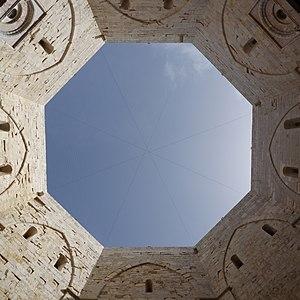
Le castel del Monte est un château italien du XIIIᵉ siècle construit par l'empereur du Saint Empire, Frédéric II de Hohenstaufen, situé dans le hameau du même nom faisant partie de la commune d'Andria, à 70 km à l'ouest de Bari, dans les Pouilles. Il se dresse au sommet d'une colline qui domine la chaîne des Murges occidentales, à 540 m au-dessus du niveau de la mer. Dépourvu de pont-levis et de douves, il se peut qu'il n'ait jamais eu de rôle défensif.